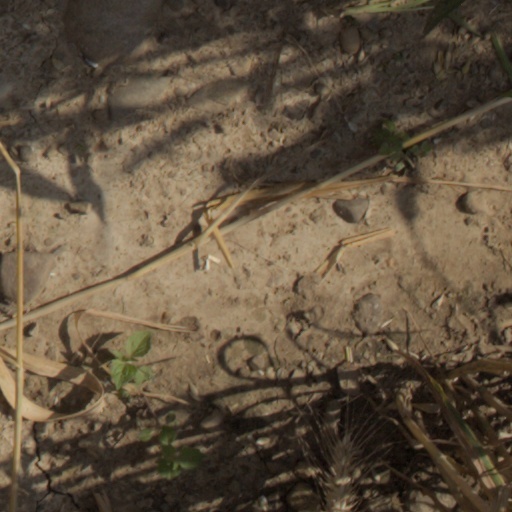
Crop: wheat